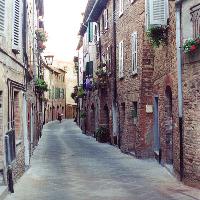
Weather: cloudy or overcast